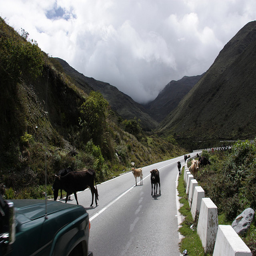
A car driving down a road filled with cows and horses.
Three cows and a dog are in the street near a truck.
A bull and two calves block a vehicle from going down a road.
A bunch of cows that are standing in the street.
A bunch of animas walka cross a deserted road